Hartz Mountains National Park

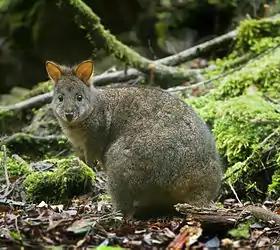
Tasmanian pademelons inhabit the park

The varied vegetation includes wet eucalypt forests, mixed forests dominated by stringybark ("Eucalyptus obliqua"), rainforests, sub-alpine and alpine forests. The rainforest communities are dominated by myrtle ("Nothofagus cunninghamii"), sassafras ("Atherosperma moschatum"), leatherwood ("Eucryphia lucida") and native laurel ("Anopterus glandulosus"). The sub-alpine forests are dominated by three eucalypt types: snow gum ("Eucalyptus coccifera"), varnished gum ("E. vernicosa"), Australia's smallest eucalypt, and yellow gum ("E. subcrenulata"). Much of the understorey is made of heath plants, including the Tasmanian waratah ("Telopea truncata").